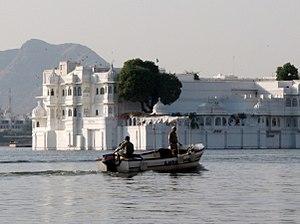
le palais de Jag Mandir sur le Lac Pichola Udaipur au Rajasthan.